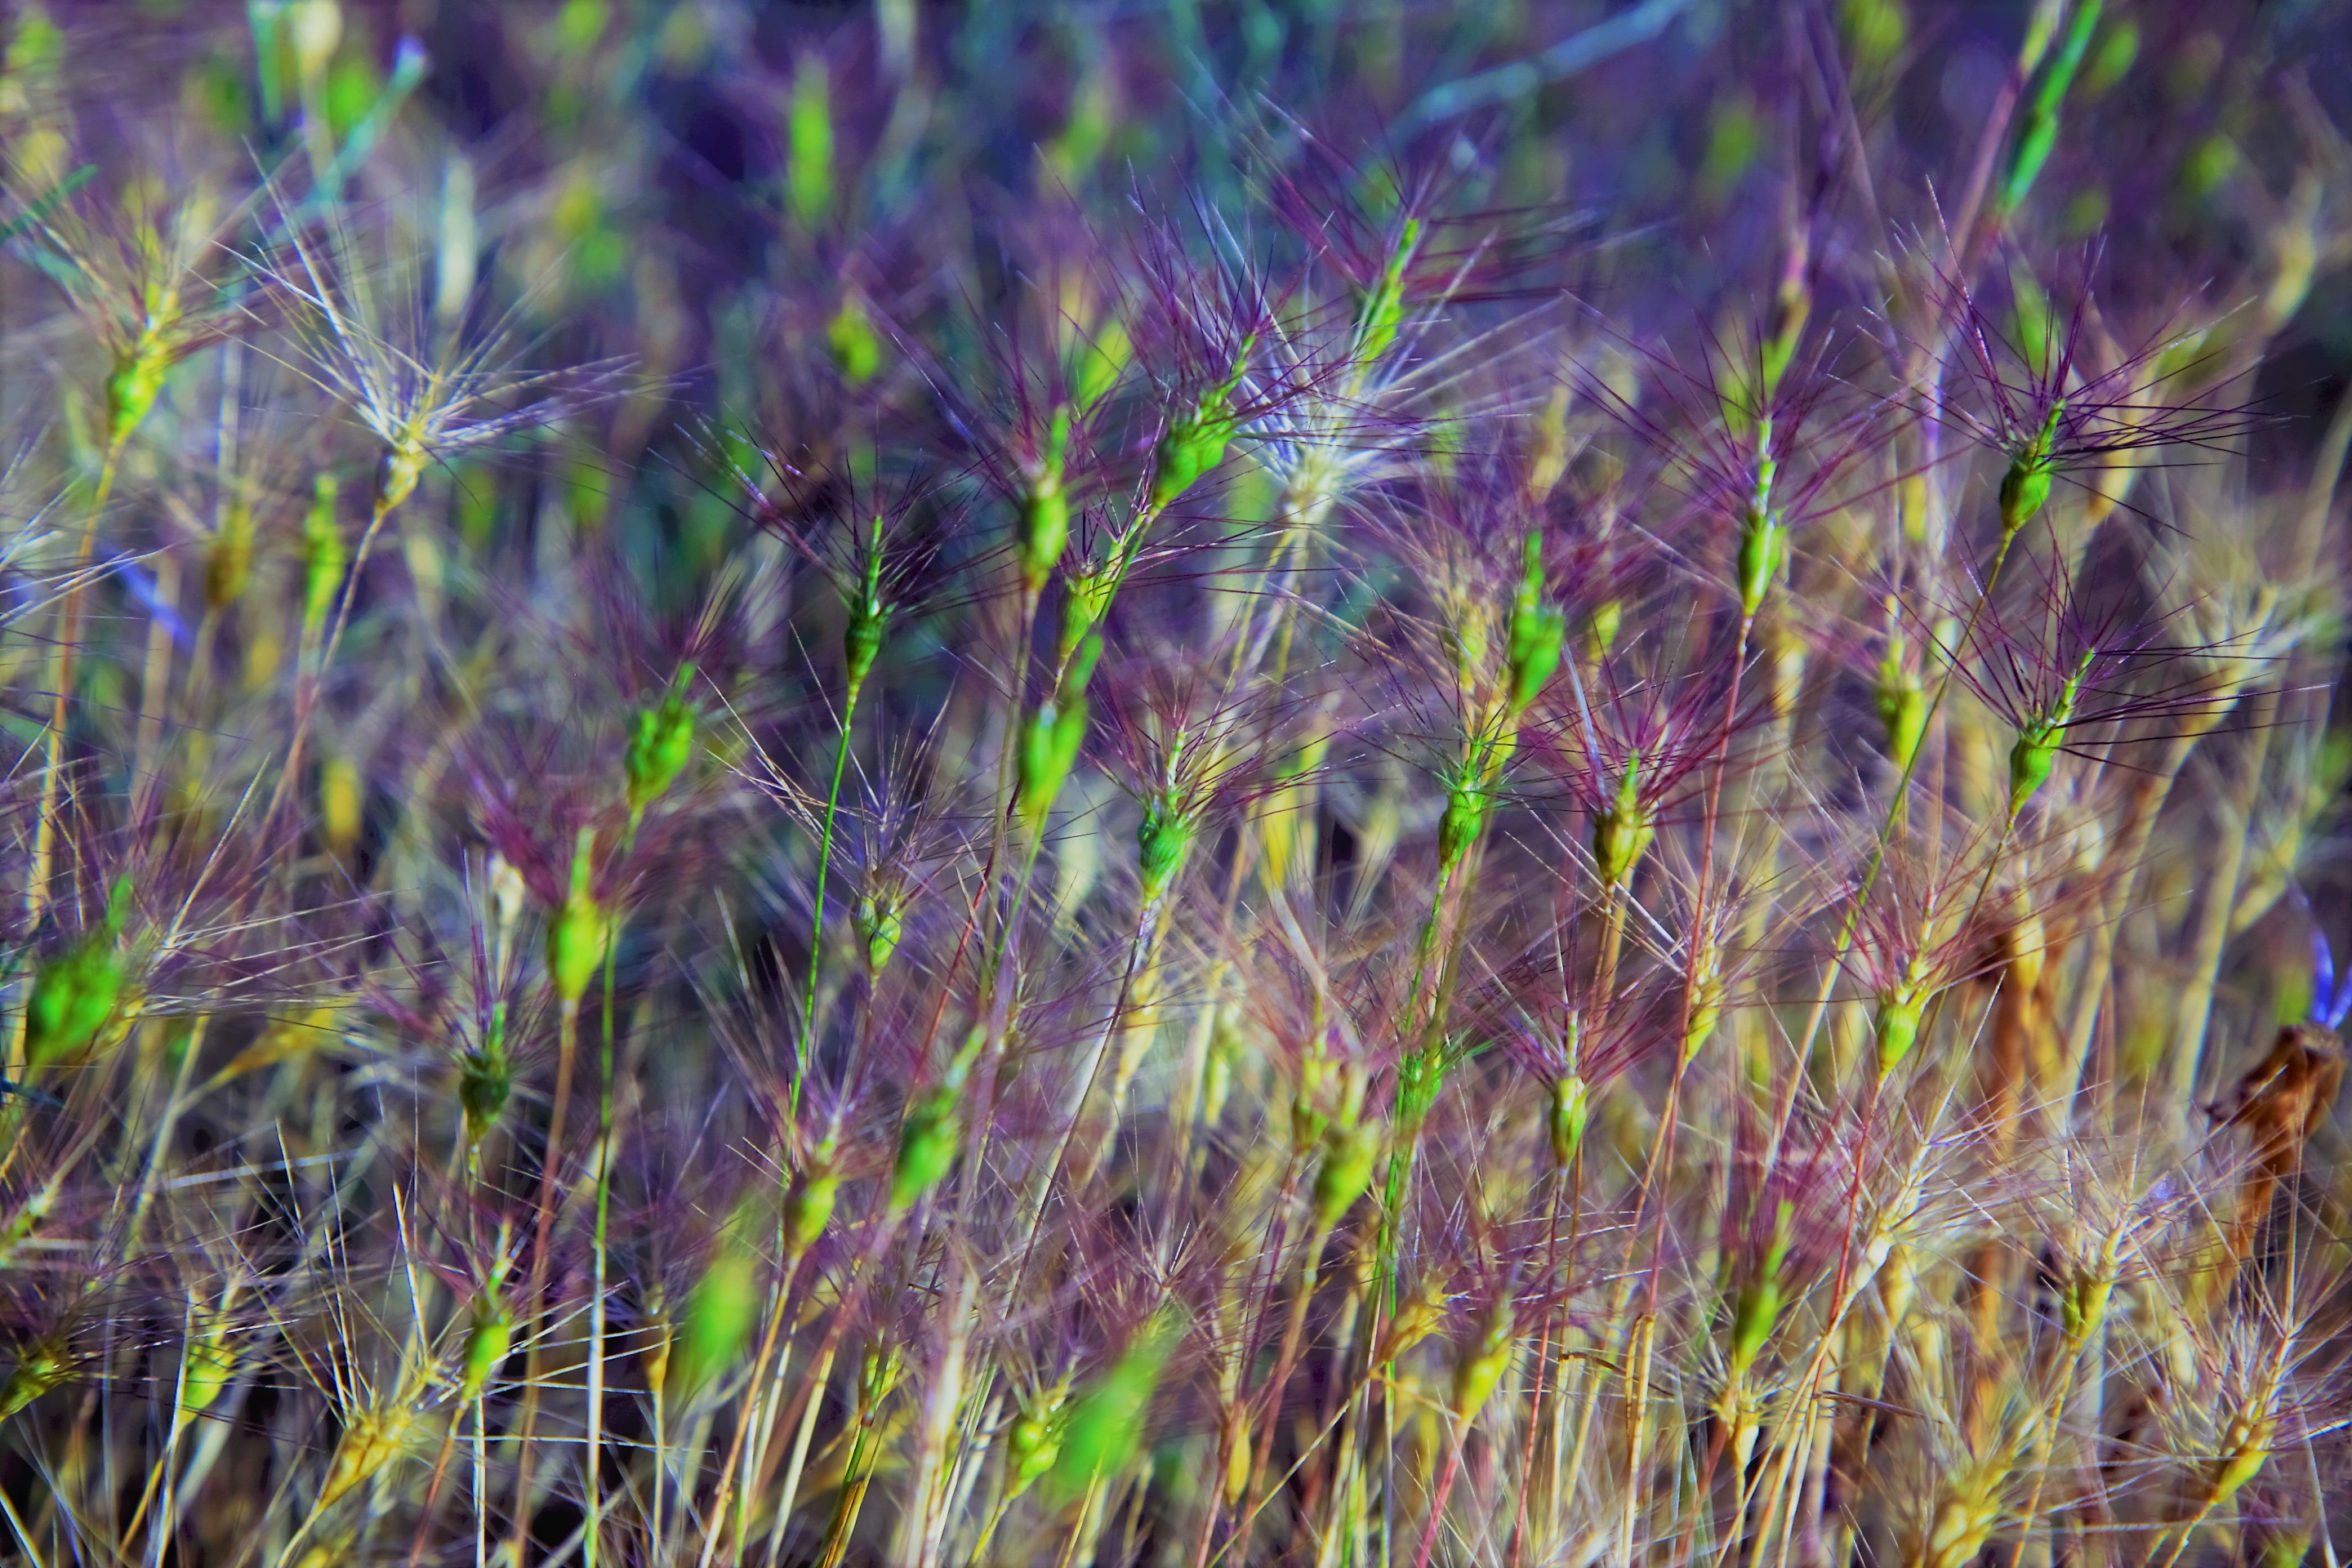
spring, herbs, flowers, nature, land, rural, tranquil, peaceful, plant, grass, vegetation, green, grass family, lavender, wildlife, purple, grassland, phragmites, field, prairie, plant stem, crop, poales, chrysopogon zizanioides, meadow, hordeum, sedge family, food grain, fen